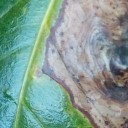
Label: Phoma